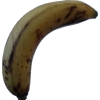
Label: banana